Seleucus I Nicator

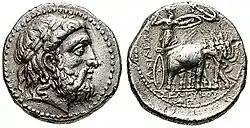
Tetradrachm of Seleucus I from the Seleucia mint. Obverse shows the head of Zeus. Reverse shows Athena with elephants, with Greek legend: BAΣIΛEΩΣ ΣEΛEYKOY, "Basileōs Seleukou," "of king Seleucus".

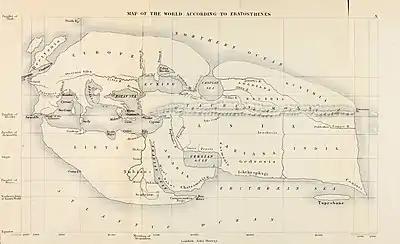
The Hellenistic world view after Seleucus: ancient world map of Eratosthenes (276–194 BC), incorporating information from the campaigns of Alexander and his successors

Seleucus soon turned his attention once again eastward. The Persian provinces in what is now modern Afghanistan, together with the wealthy kingdom of Gandhara and the states of the Indus Valley, had all submitted to Alexander the Great and become part of his empire. When Alexander died, the Wars of the Diadochi ("Successors") split his empire apart; as his generals fought for control of Alexander's empire. In the eastern territories, Seleucus I Nicator took control of Alexander's conquests. According to the Roman historian Appian: